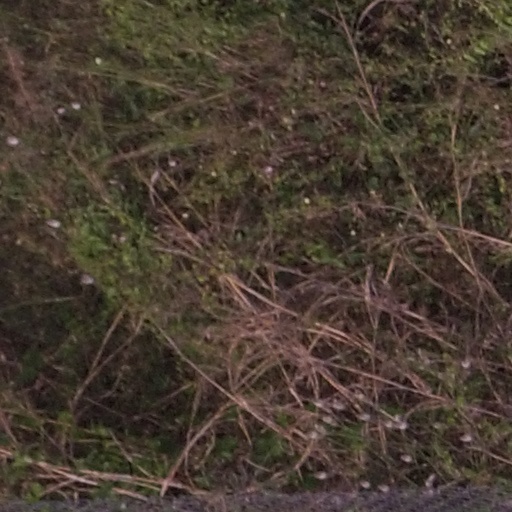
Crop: maize; corn